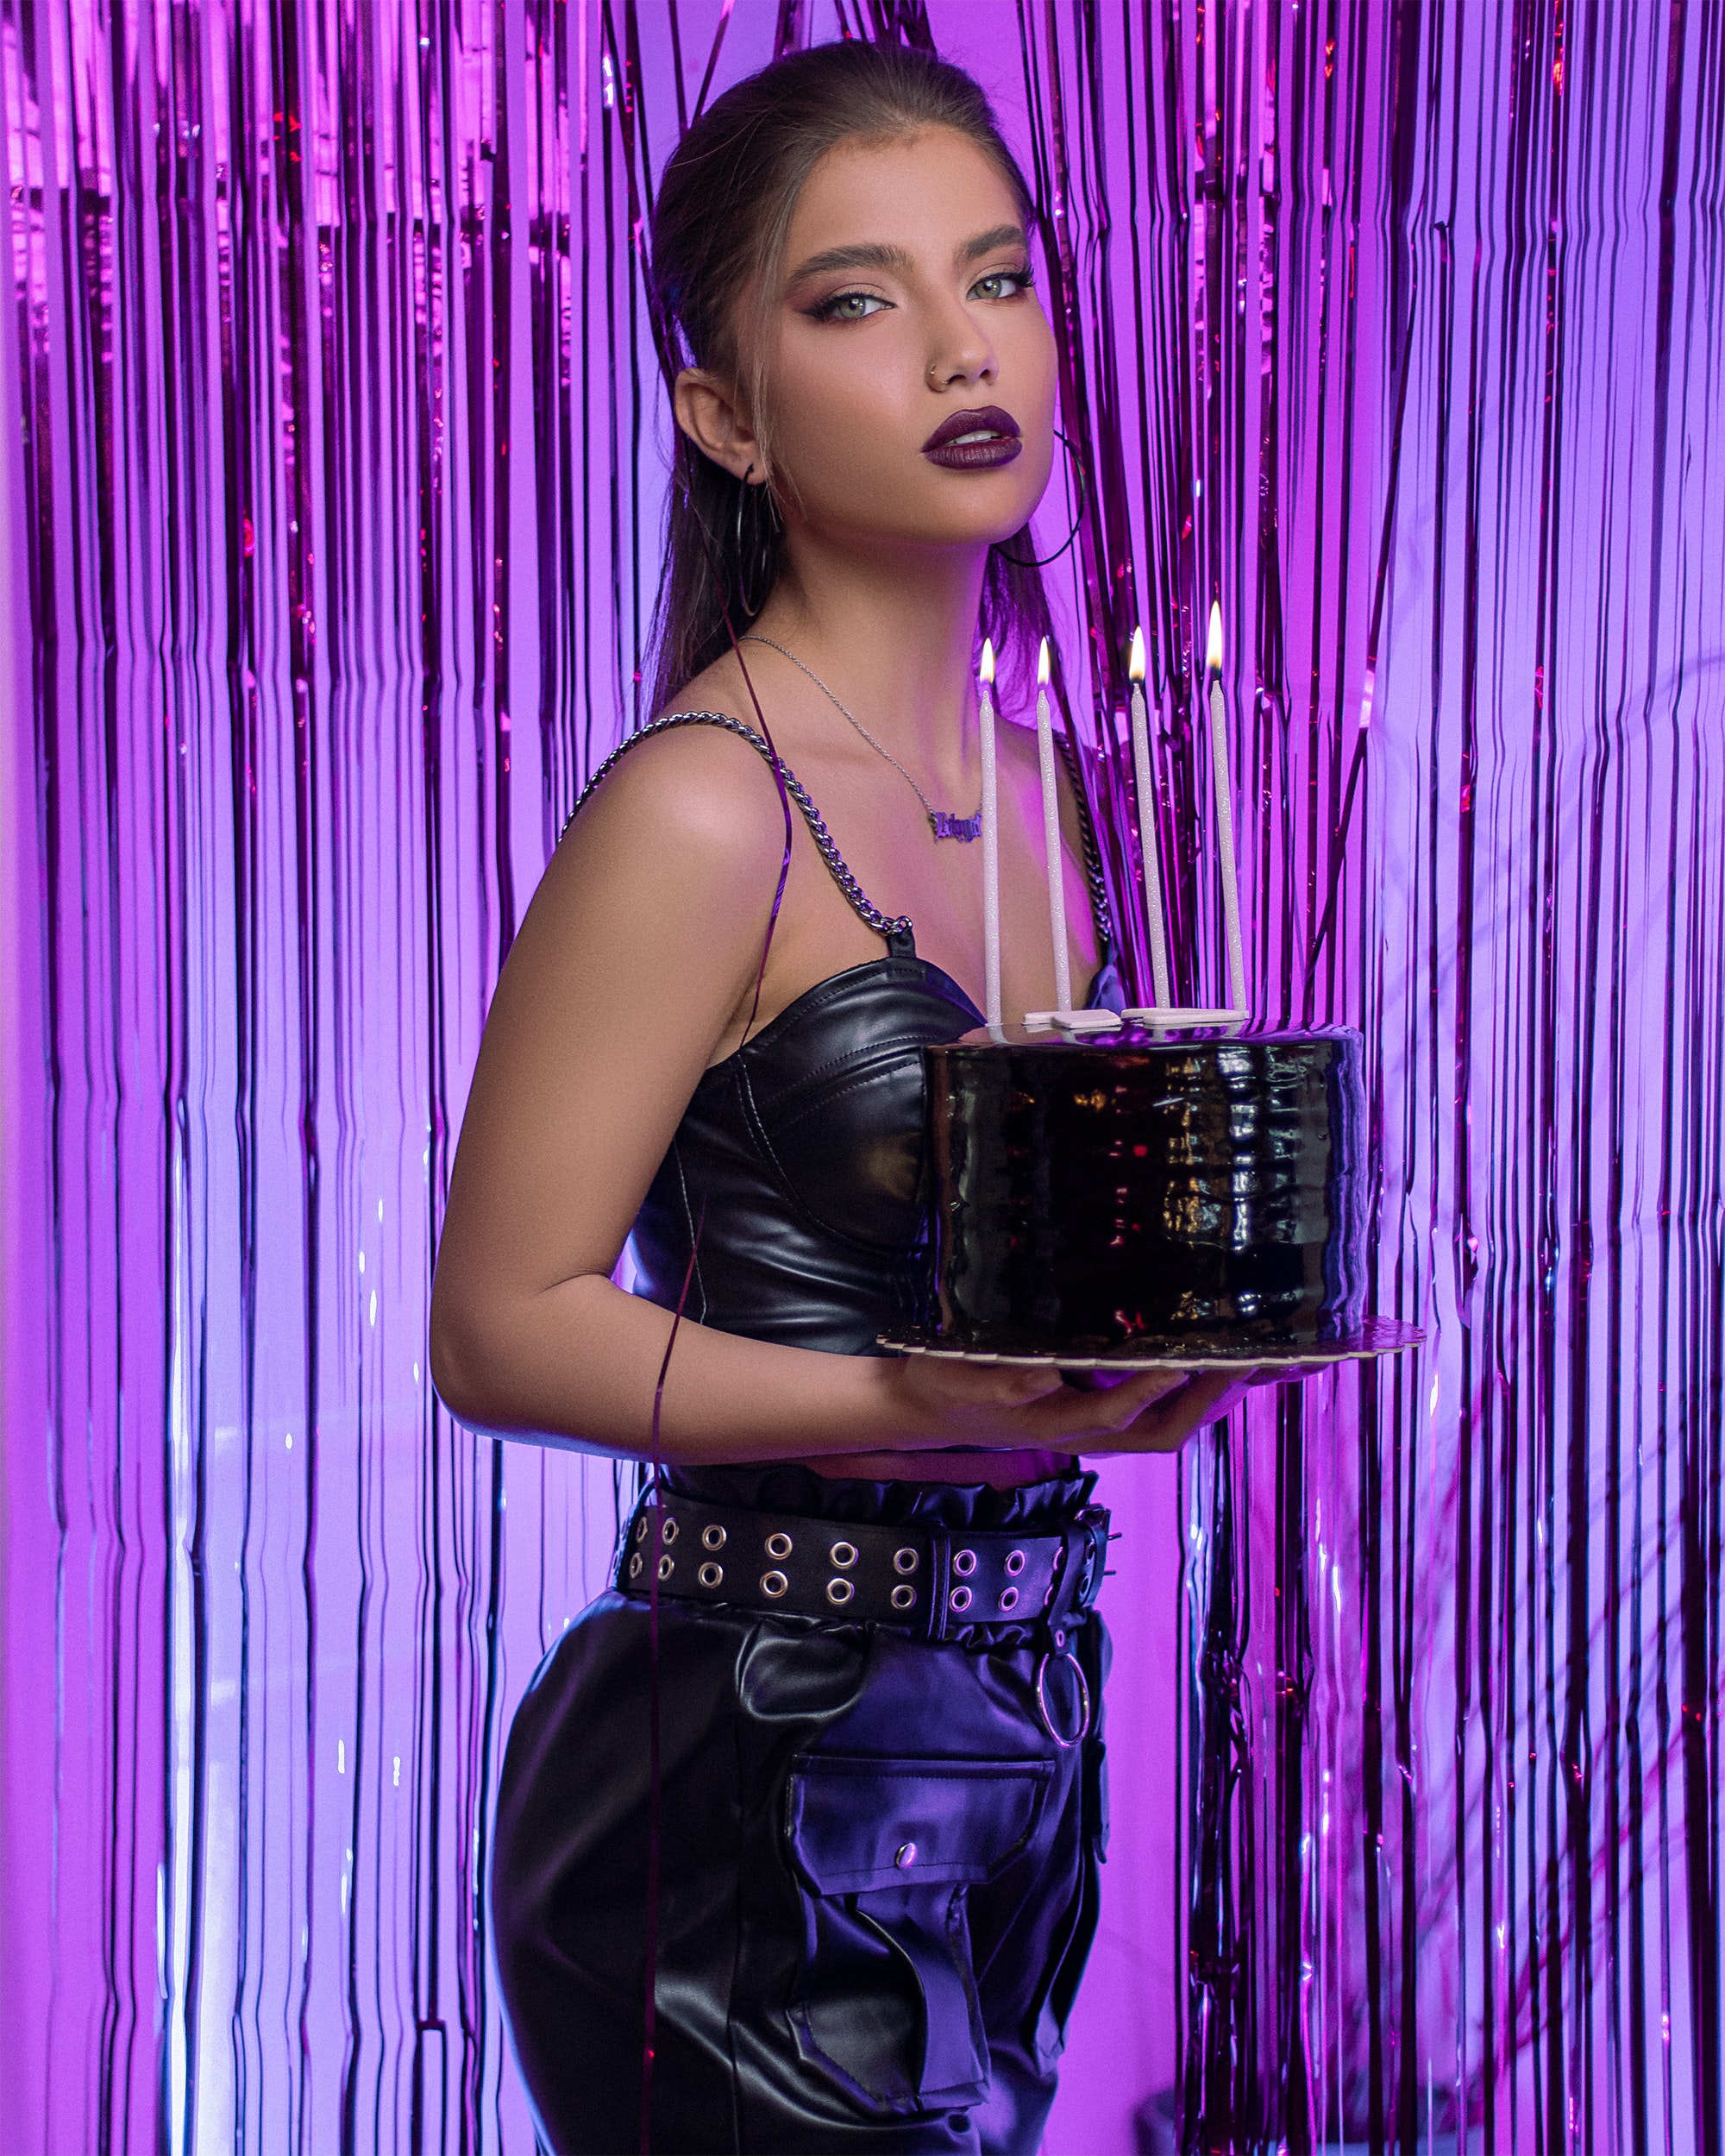
woman, hair, hairstyle, purple, human, lipstick, flash photography, fashion, eyelash, violet, waist, music artist, thigh, dress, pink, black hair, fashion design, magenta, makeover, electric blue, jewellery, entertainment, event, long hair, performing arts, abdomen, fashion model, human leg, singer, formal wear, musician, corset, musical instrument, music, brown hair, cocktail dress, belt, fashion accessory, performance, haute couture, sitting, bracelet, public event, Luggage and bags, pop music, necklace, photo shoot, bag